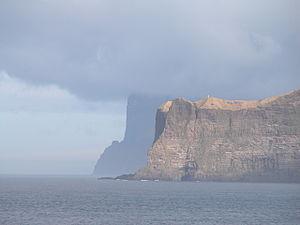
Le cap Enniberg est situé à la pointe Nord de l'île de Viðoy, dans les îles Féroé. Dressant sa paroi verticale à 754 m au-dessus des flots de l'Atlantique, il arrive en deuxième position sur la liste des promontoires les plus élevés d'Europe, après la falaise de Hornelen, en Norvège. À sa base se projette l'arche du Seyðtorva, qui constitue le point le plus septentrional du territoire féroïen.